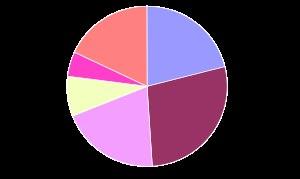
En France, le département est, en vertu de l'article 72 de la Constitution, une collectivité territoriale, c'est-à-dire une personne morale de droit public différente de l'État, investie d'une mission d'intérêt général concernant le département, compris en tant que territoire. À ce titre, elle possède une personnalité juridique, des compétences et une liberté d'administration.